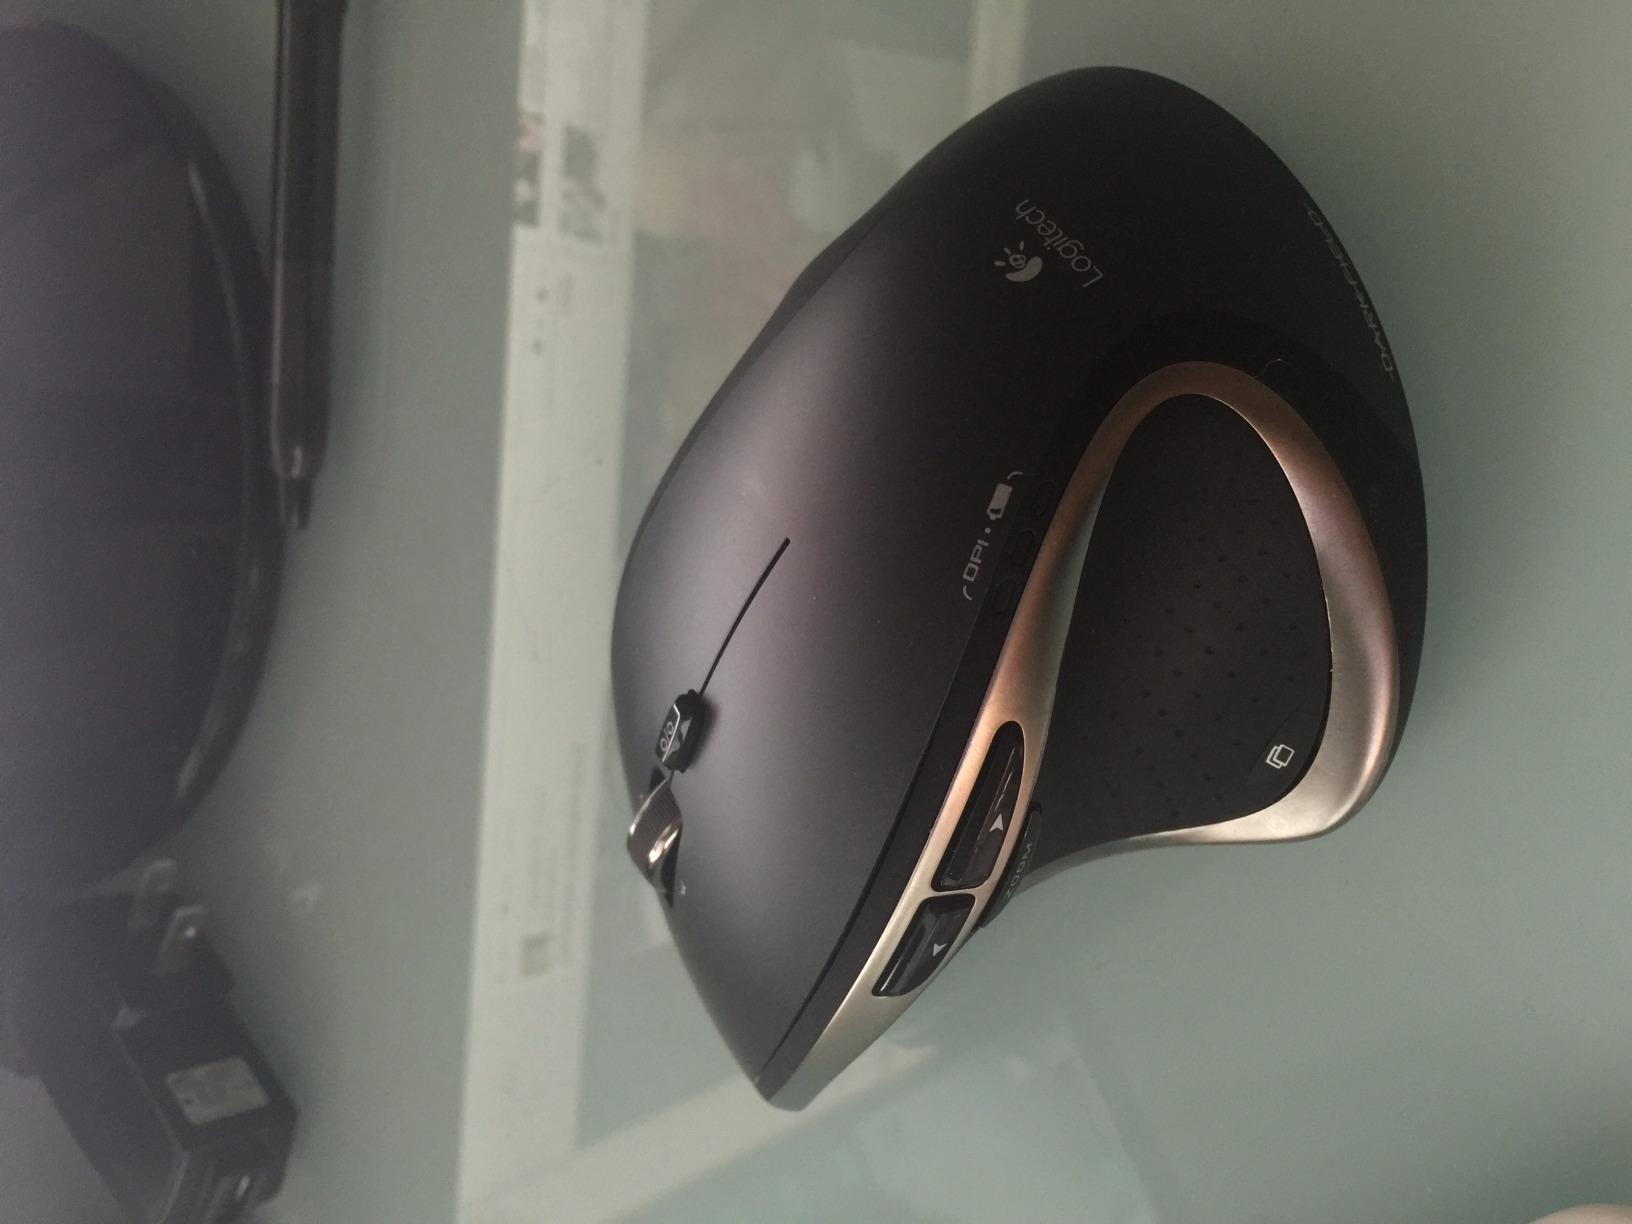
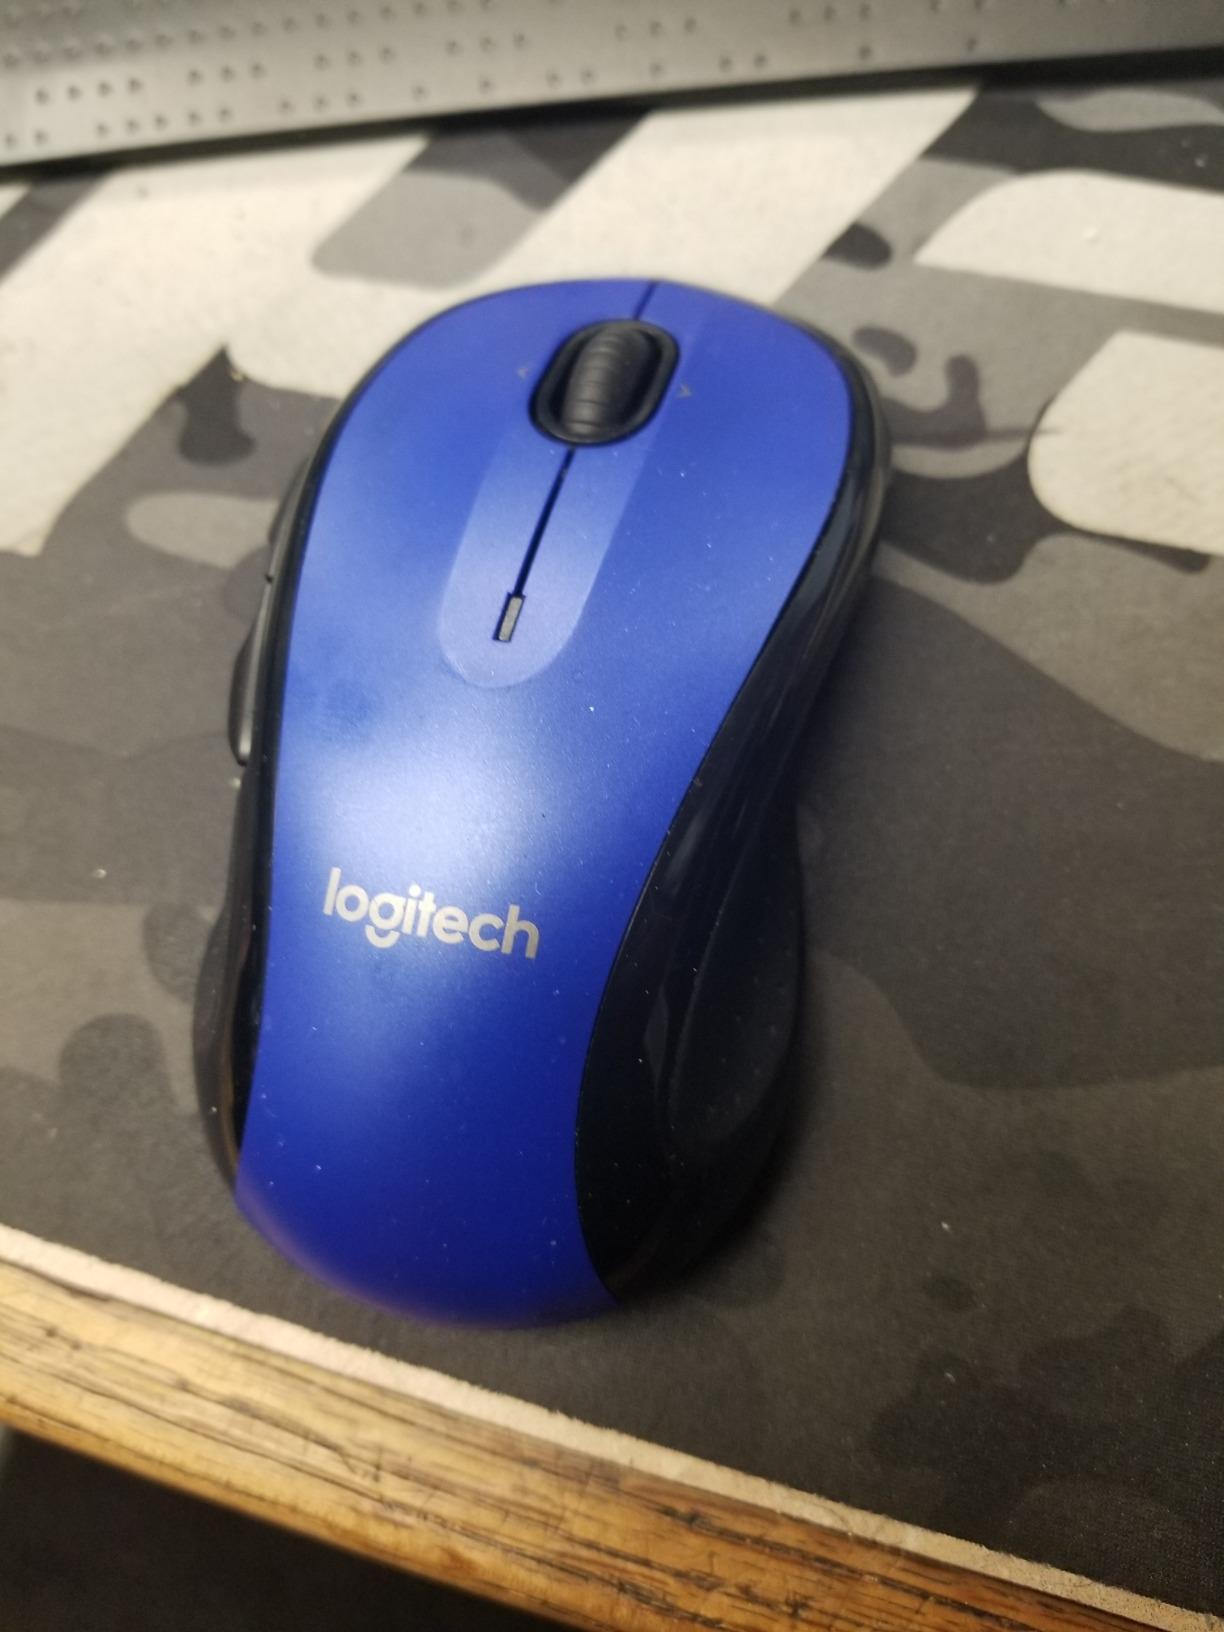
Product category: mouse
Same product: no